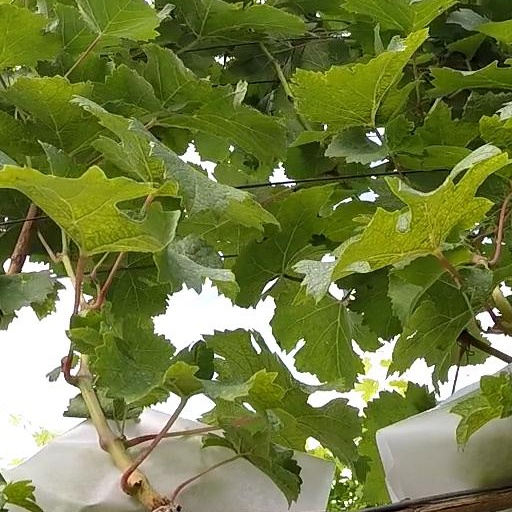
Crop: grape